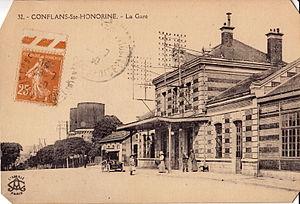
Carte postale ancienne éditée par L'Abeille à Paris, n°32
Conflans-Sainte-Honorine est une commune française du département des Yvelines, en région Île-de-France. C'est la capitale française de la batellerie.
La gare de Conflans-Sainte-Honorine est une gare ferroviaire française de la ligne de Paris-Saint-Lazare à Mantes-Station par Conflans-Sainte-Honorine, située dans la commune de Conflans-Sainte-Honorine.